K62-class locomotive

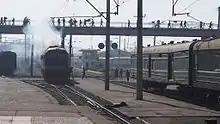
A 700-series locomotive, bought second-hand from Germany, working at P'yŏngyang Station on 5 October 2013.

In the 1990s, the Korean State Railways obtained some M62s from Russia for parts, as well as attrition replacements, one of which was partially repainted into standard light blue over dark green (keeping the distinctive striping of the original Russian scheme, and even the original Russian number plates on the ends) and was assigned the number 646 - this is a number originally assigned to one of the 64 units delivered new. Starting in the mid-1990s, the Korean State Railways began buying M62s second-hand from former Communist countries to put into service.